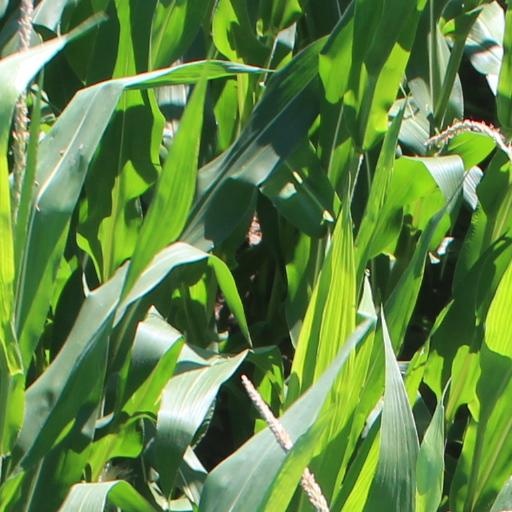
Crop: maize; corn